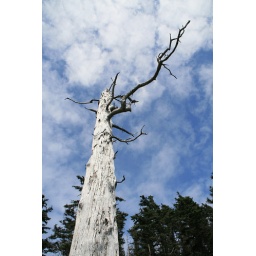
The stark white of this dead tree at Cape Meares, Oregon stands silhouetted against the beautiful blue summer sky.